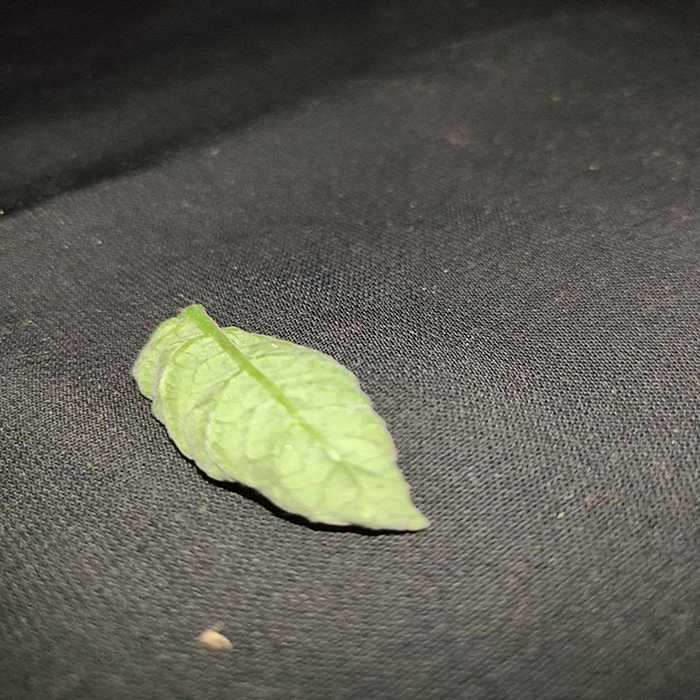
Plant: Tomato
Label: Tomato leaf curl virus